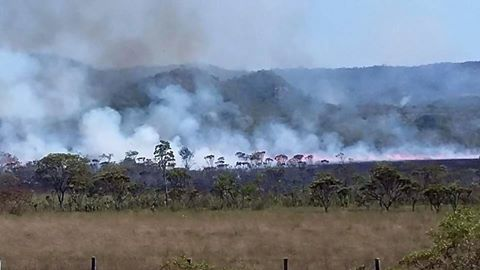
Fire: no
Smoke: yes